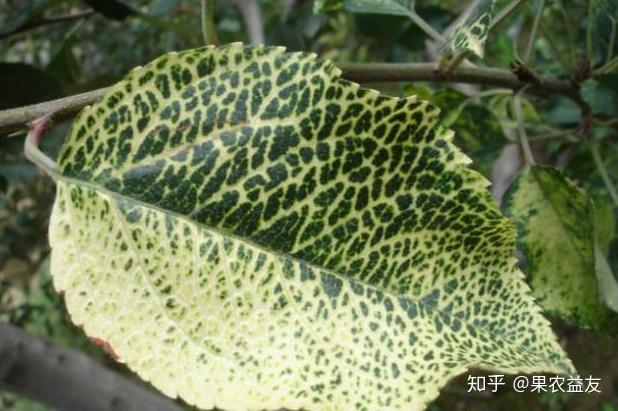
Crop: apple
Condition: mosaic_virus